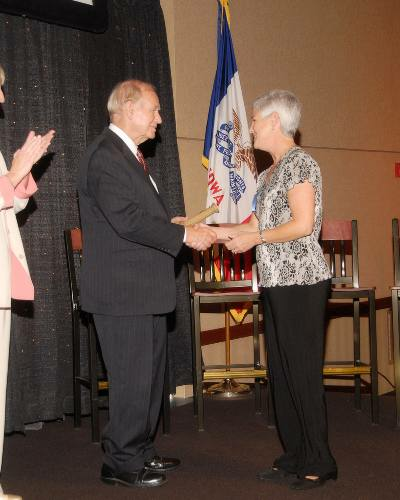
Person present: Yes